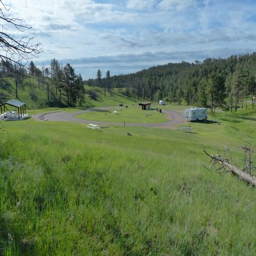
the view from the nature trail